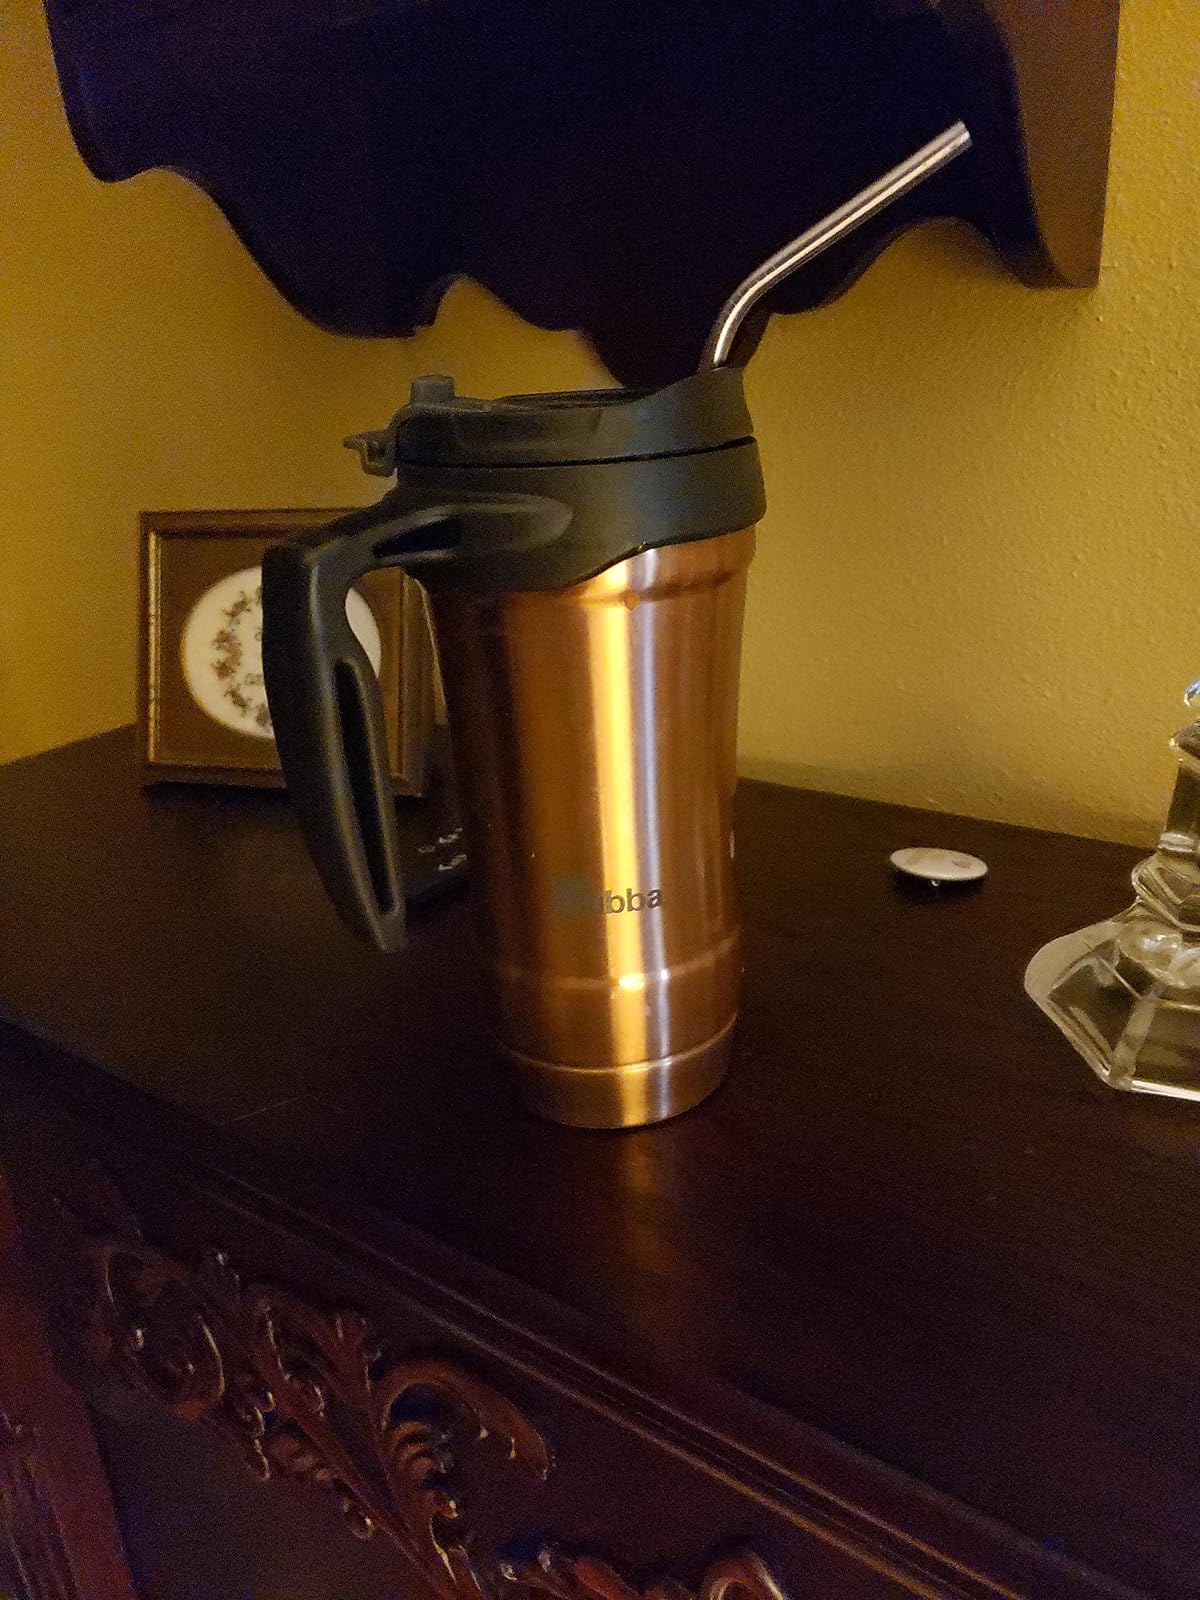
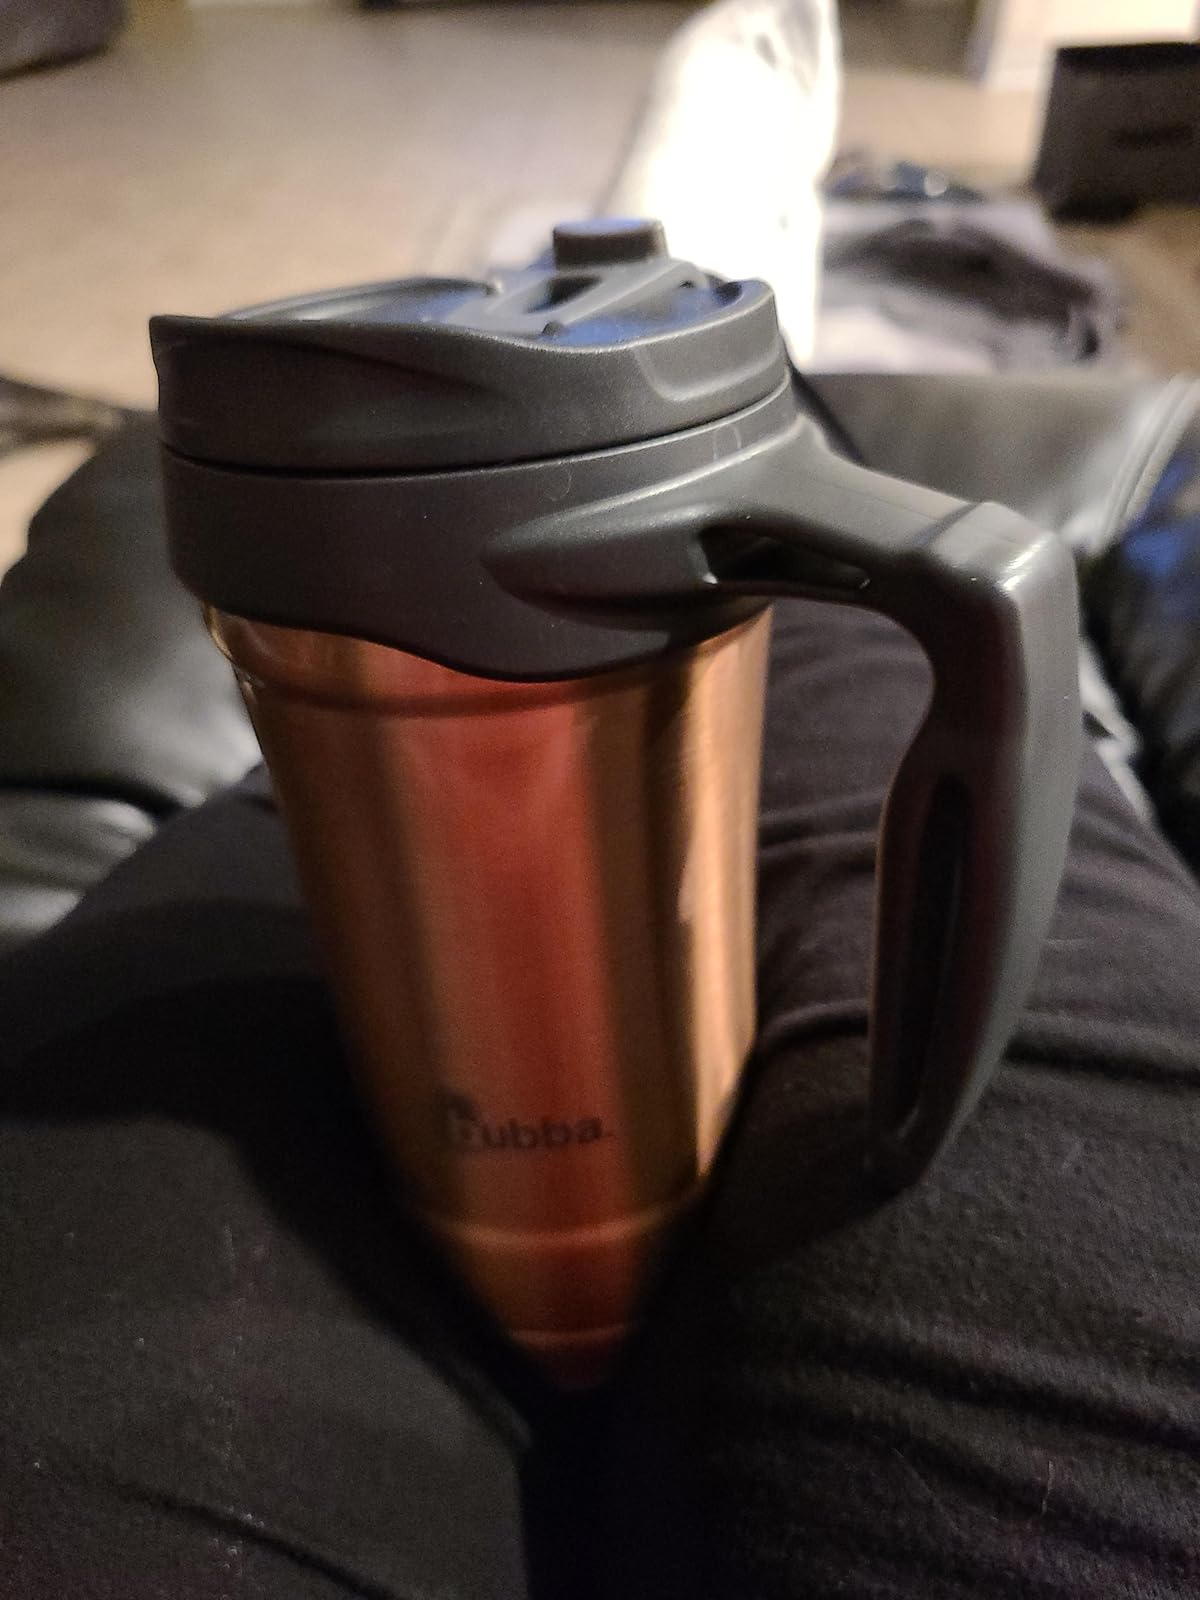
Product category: items_mug
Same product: yes